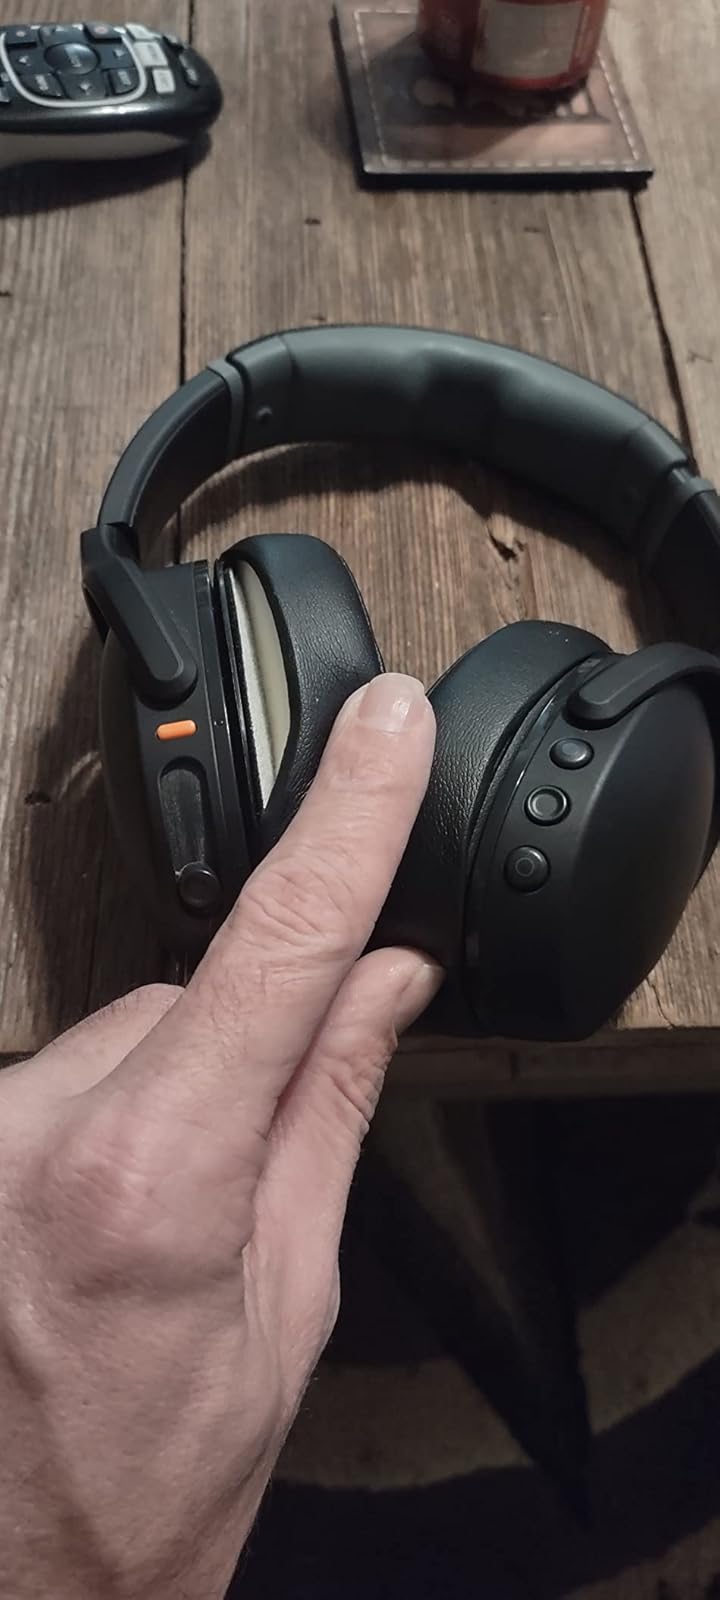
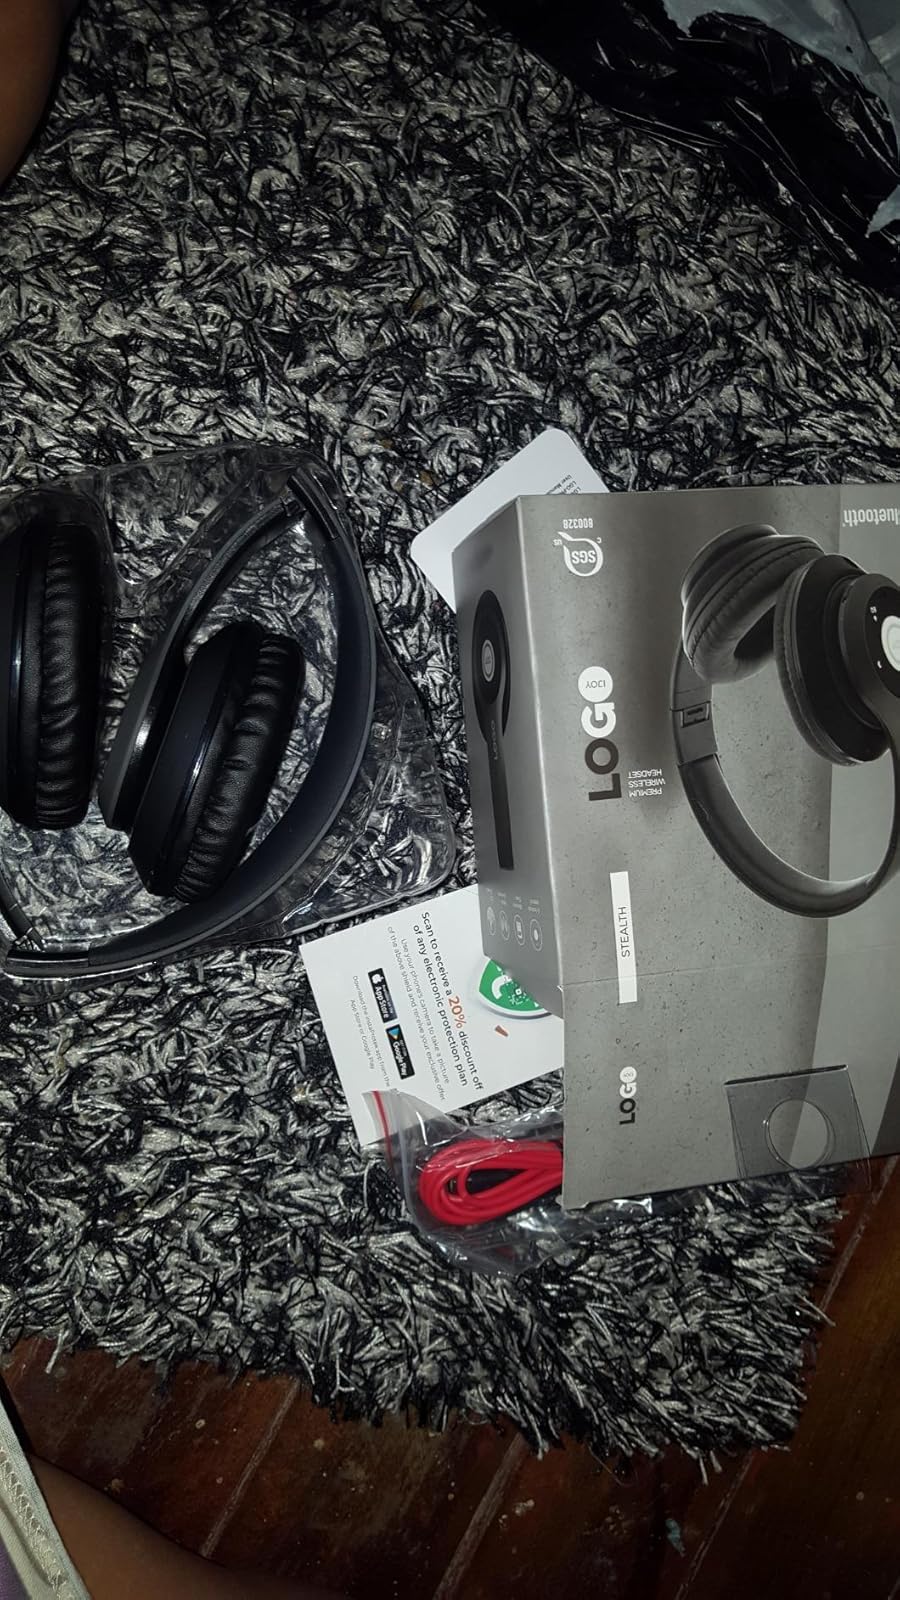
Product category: headphones
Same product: no